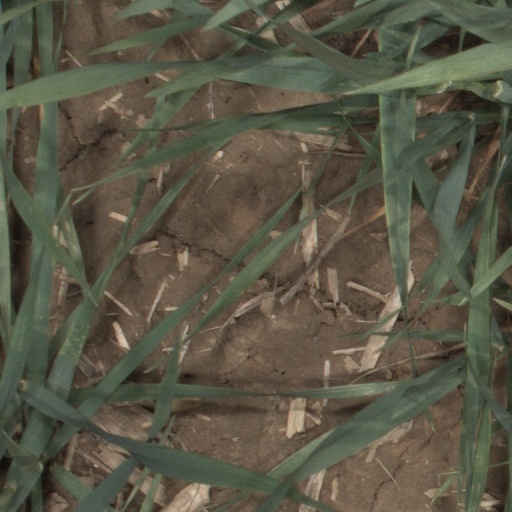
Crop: wheat